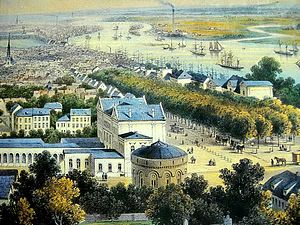
Altona / Historie / I Helstaten
Altona i 1850. Banegården og Palmaille
Altona er en forhenværende selvstændig by, som nu indgår i Bezirk Altona i den tyske bystat Hamborg. Den forhenværende by er for størstedelens vedkommende identisk med det nuværende bezirk – med undtagelse af Eidelstedt og Stellingen-Langenfelde, der nu tilhører Hamborgs Bezirk Eimsbüttel, samt nogle ændringer af grænsen til St. Pauli.